Rebecca Clarke (composer)

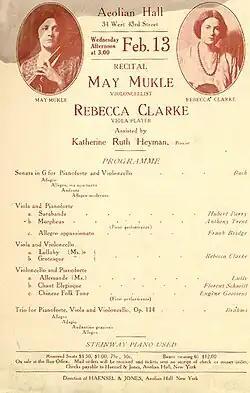
A 1918 program showcasing Clarke's work. Here, her duet "Morpheus" is credited to the pseudonym "Anthony Trent".

A large portion of Clarke's music features the viola, as she was a professional performer for many years. Much of her output was written for herself and the all-female chamber ensembles she played in, including the Norah Clench Quartet, the English Ensemble, and the d'Aranyi Sisters. She also toured worldwide, particularly with cellist May Mukle. Several trends in 20th-century classical music strongly influenced her works. Clarke also knew many leading composers of the day, including Bloch and Ravel, with whom her work has been compared.